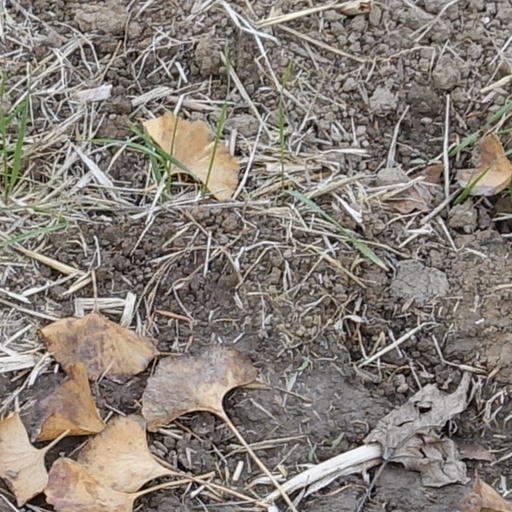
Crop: wheat